Giusti (surname)

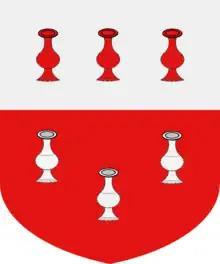
1715 -- Arms for the House of Giusti in argent on gules, six weights in the form of vases without handles from one to the other, 3 by 3.

As of 2014, 61.8% of all known bearers of the surname "Giusti" were residents of Italy (frequency 1:2,776), 13.8% of Brazil (1:41,500), 7.6% of the United States (1:133,747), 6.9% of Argentina (1:17,375) and 4.4% of France (1:42,362).